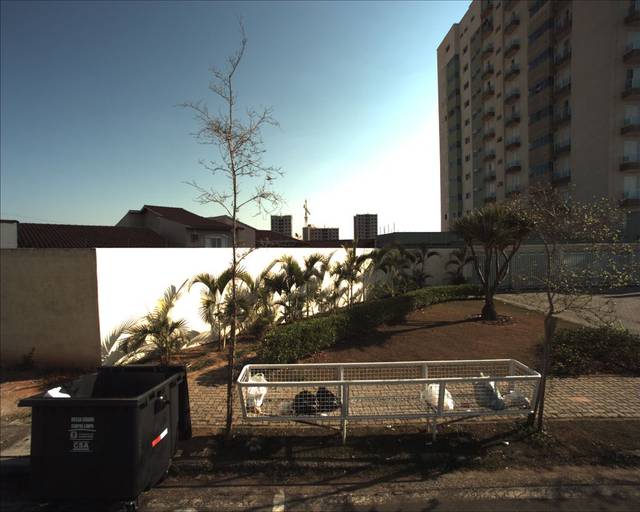
Region: Brazil
Coordinates: -23.495, -47.426